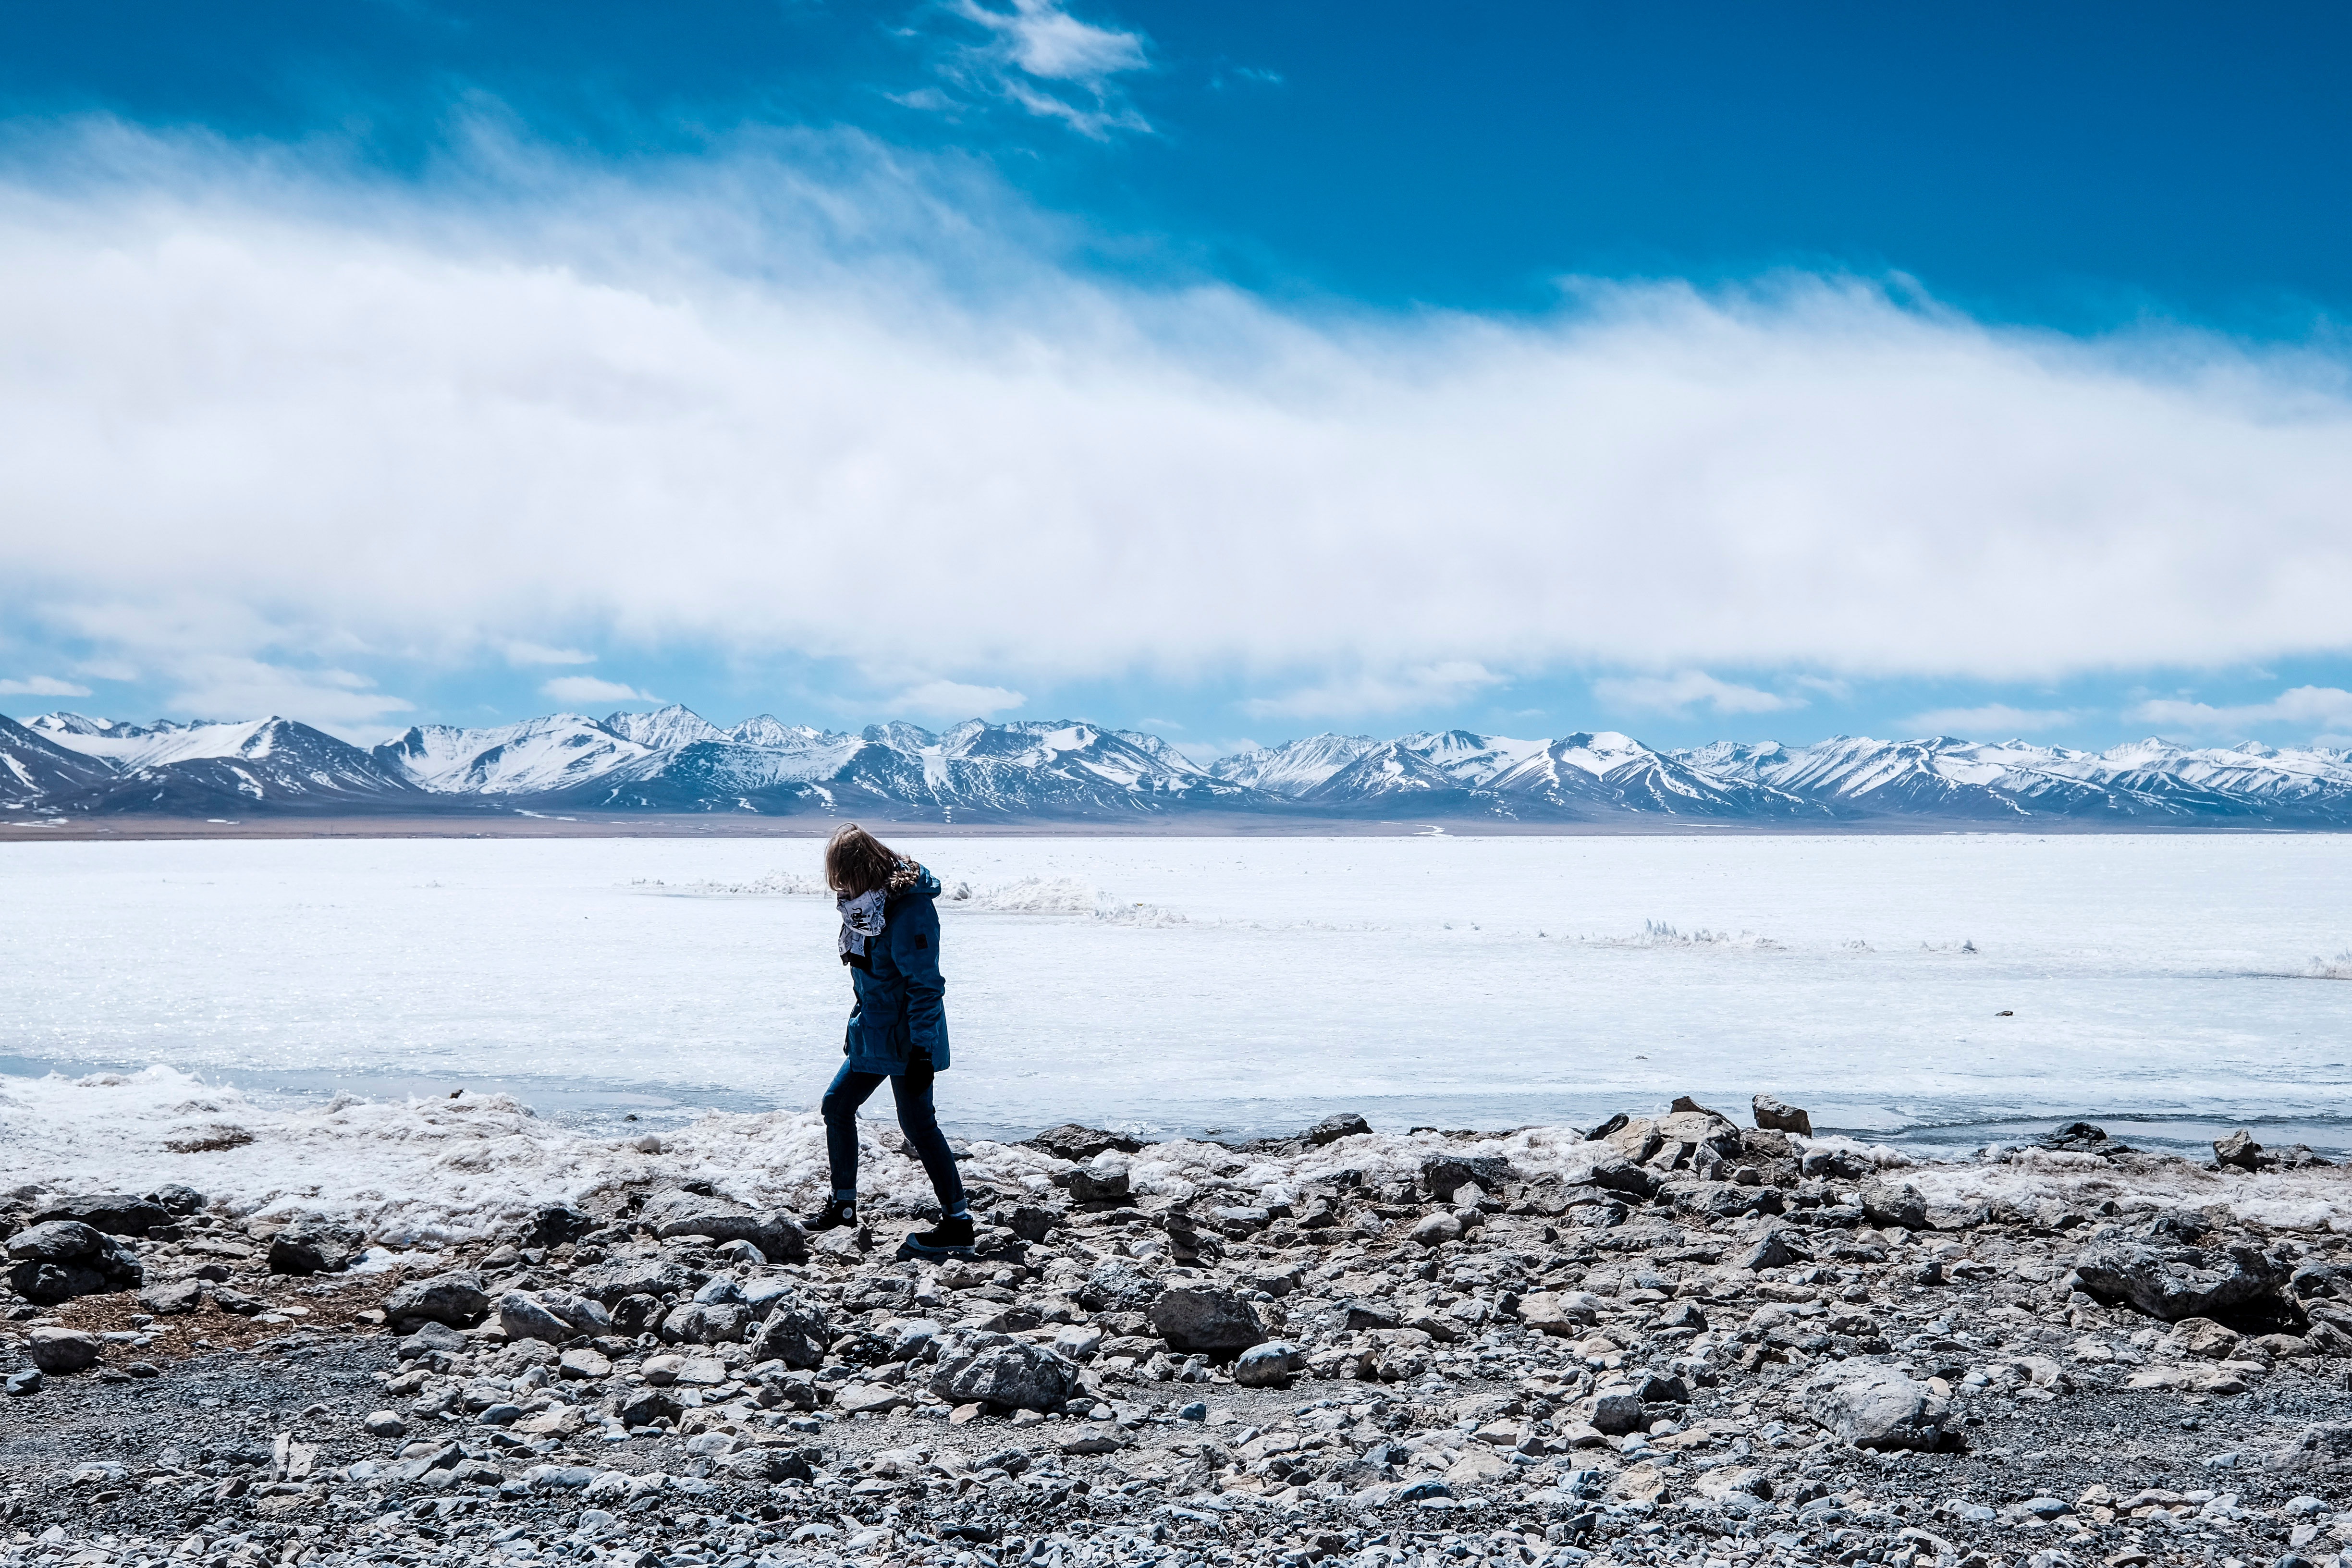
beach, sea, coast, water, sand, rock, ocean, horizon, mountain, snow, winter, cloud, sky, sunlight, morning, shore, wave, lake, vacation, ice, bay, blue, arctic, season, body of water, wind wave